Conservation and restoration of clocks

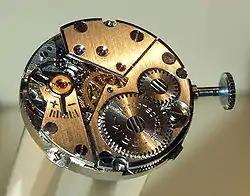
The mechanics inside a timepiece

Clocks can be simple display objects if they are not required to run. This reduces the physical force on the clock. Whereas "running any functional object will result in wear and handling, which contributes to the degradation of the parts. Replacing the inner workings of a clock still requires handling, which could potentially damage the clock. It is important to note that conserving a non-functional clock is much less invasive (cheaper!) and preventive protection against corrosion and environmental hazards is the main concern for its stabilization and care.[viii] Perhaps the least invasive solution to highlight a functional clock would be to purchase a replica clock and safely store the original". Running clocks also require winding, which adds to the wear-and-tear of the gears and leads to more handling of the object.